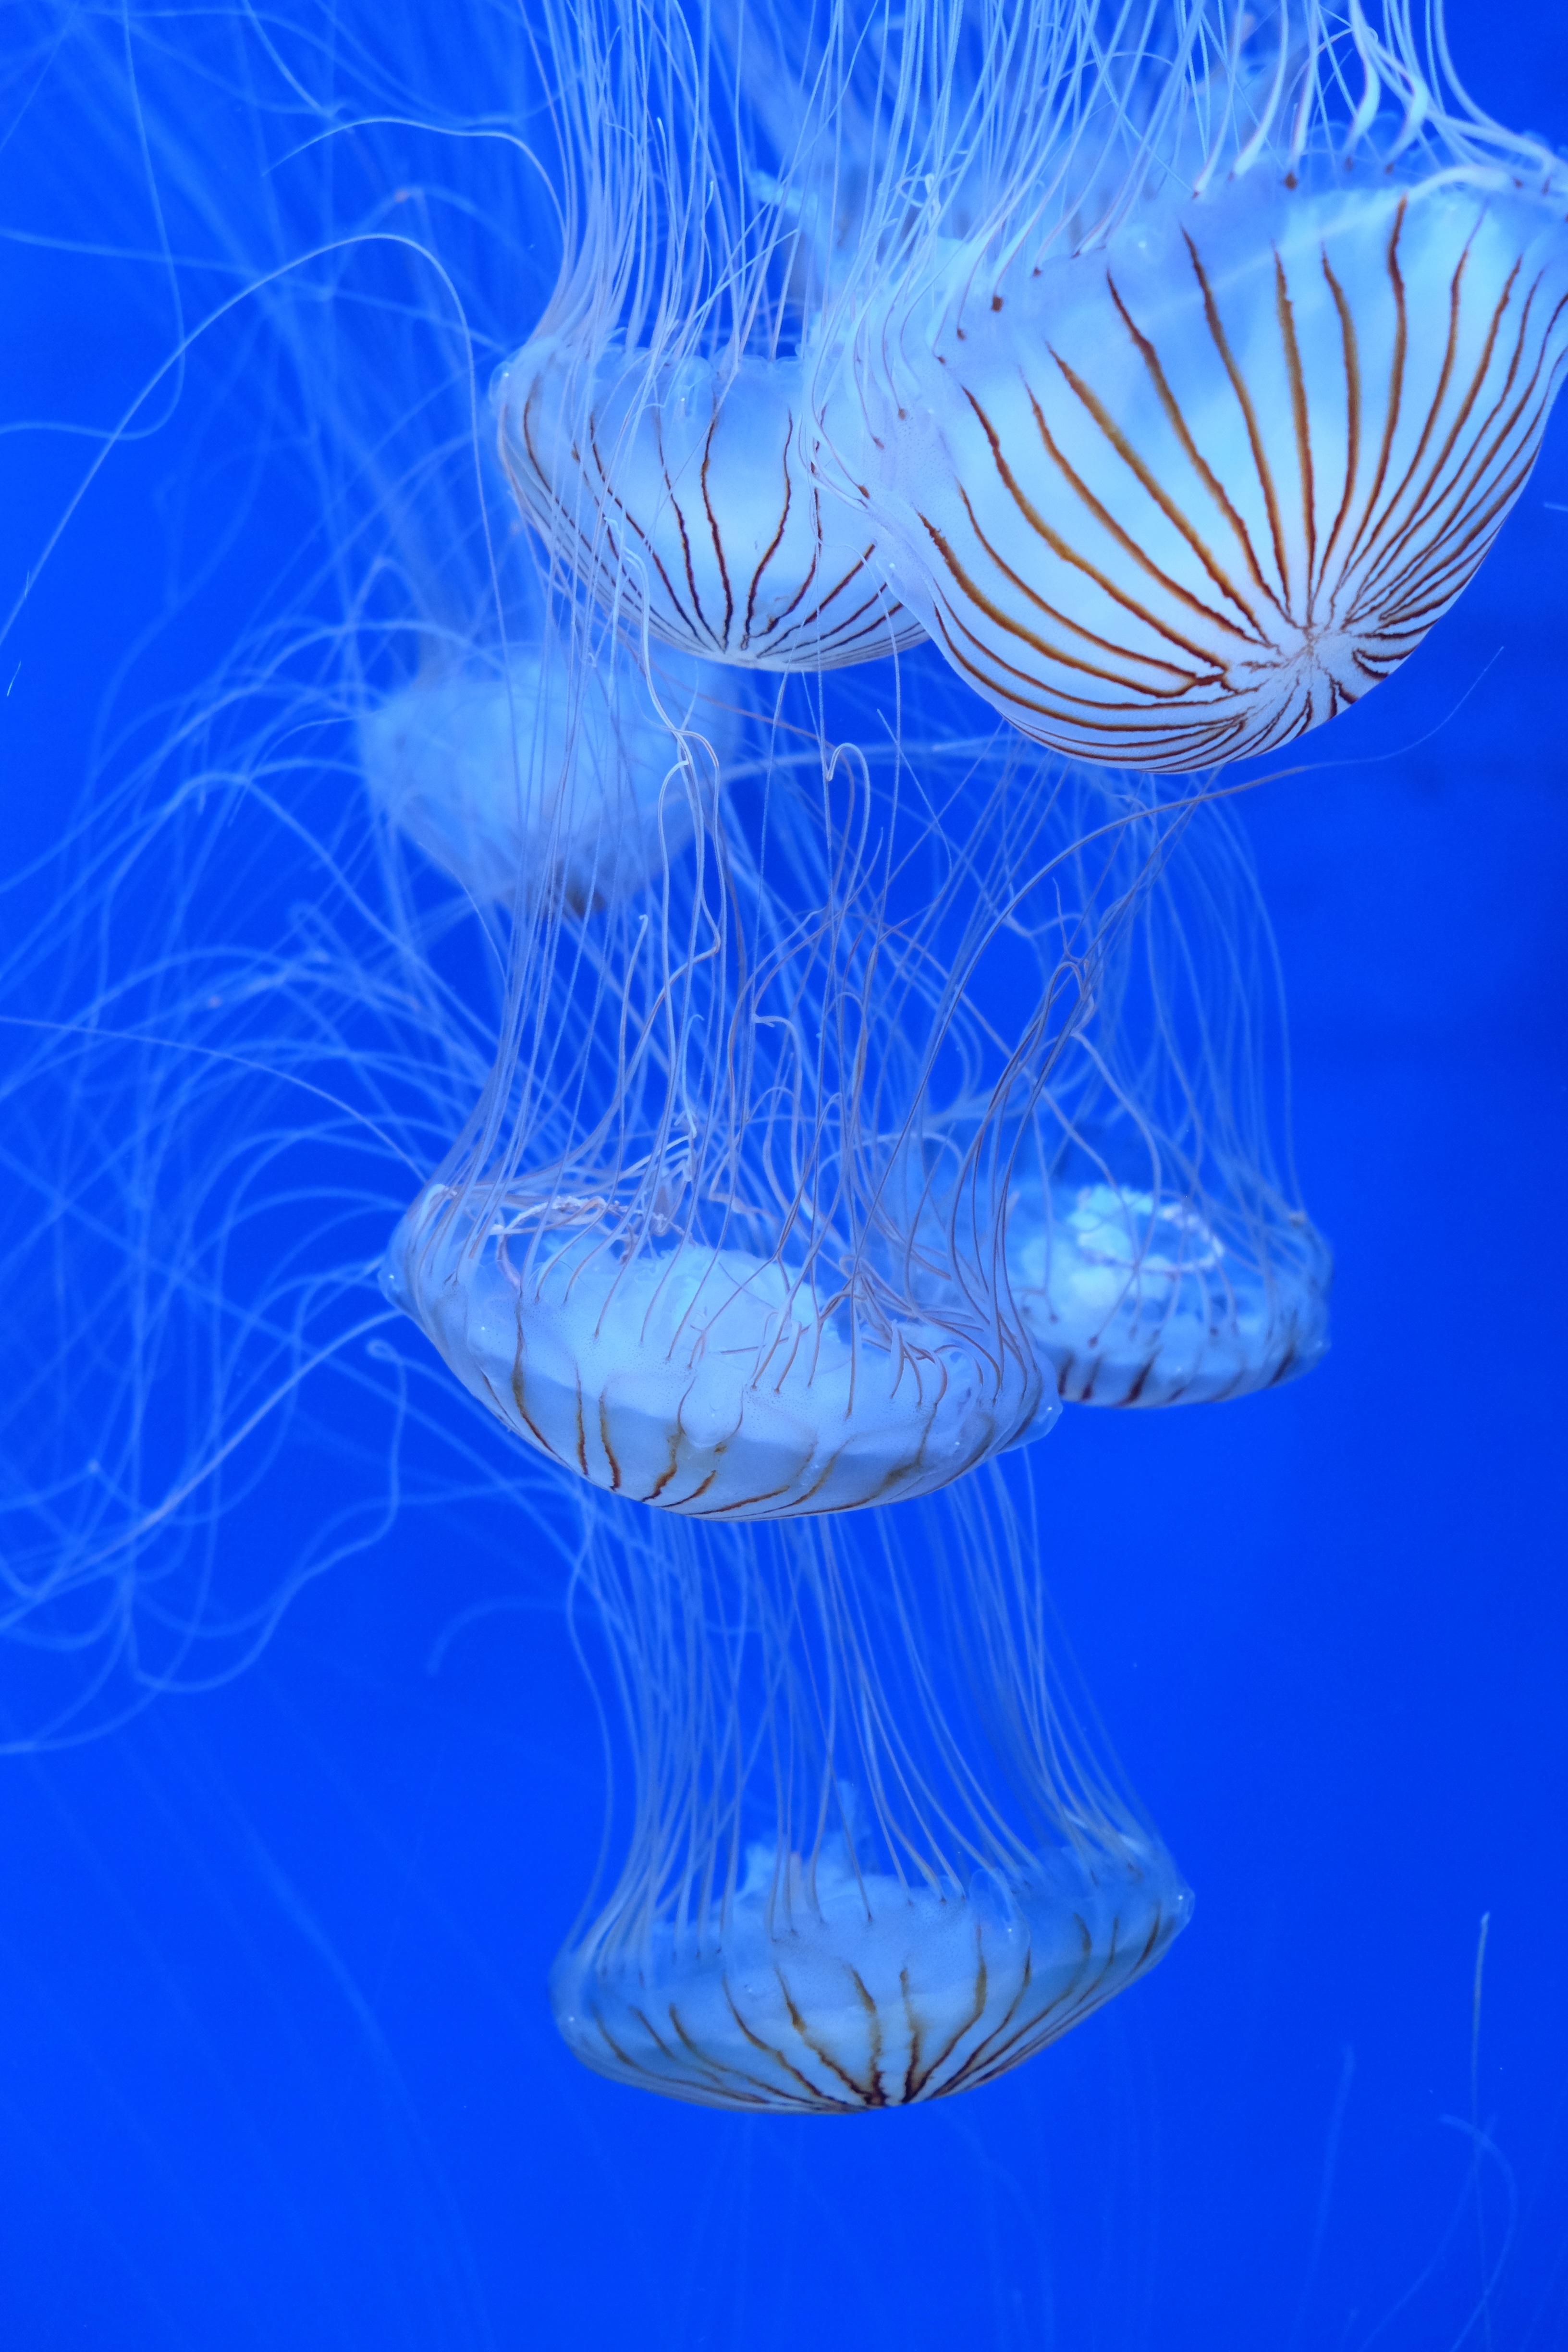
water, wing, biology, jellyfish, blue, invertebrate, illustration, cnidaria, zooplankton, organism, marine biology, marine invertebrates, deep sea fish